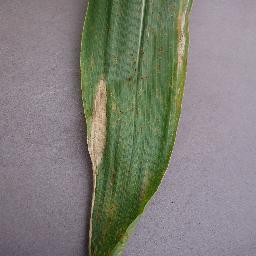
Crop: corn
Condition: (maize)_northern_blight